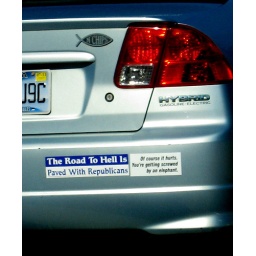
shot through the windshield in traffic in Tallahassee, blue town in a red state